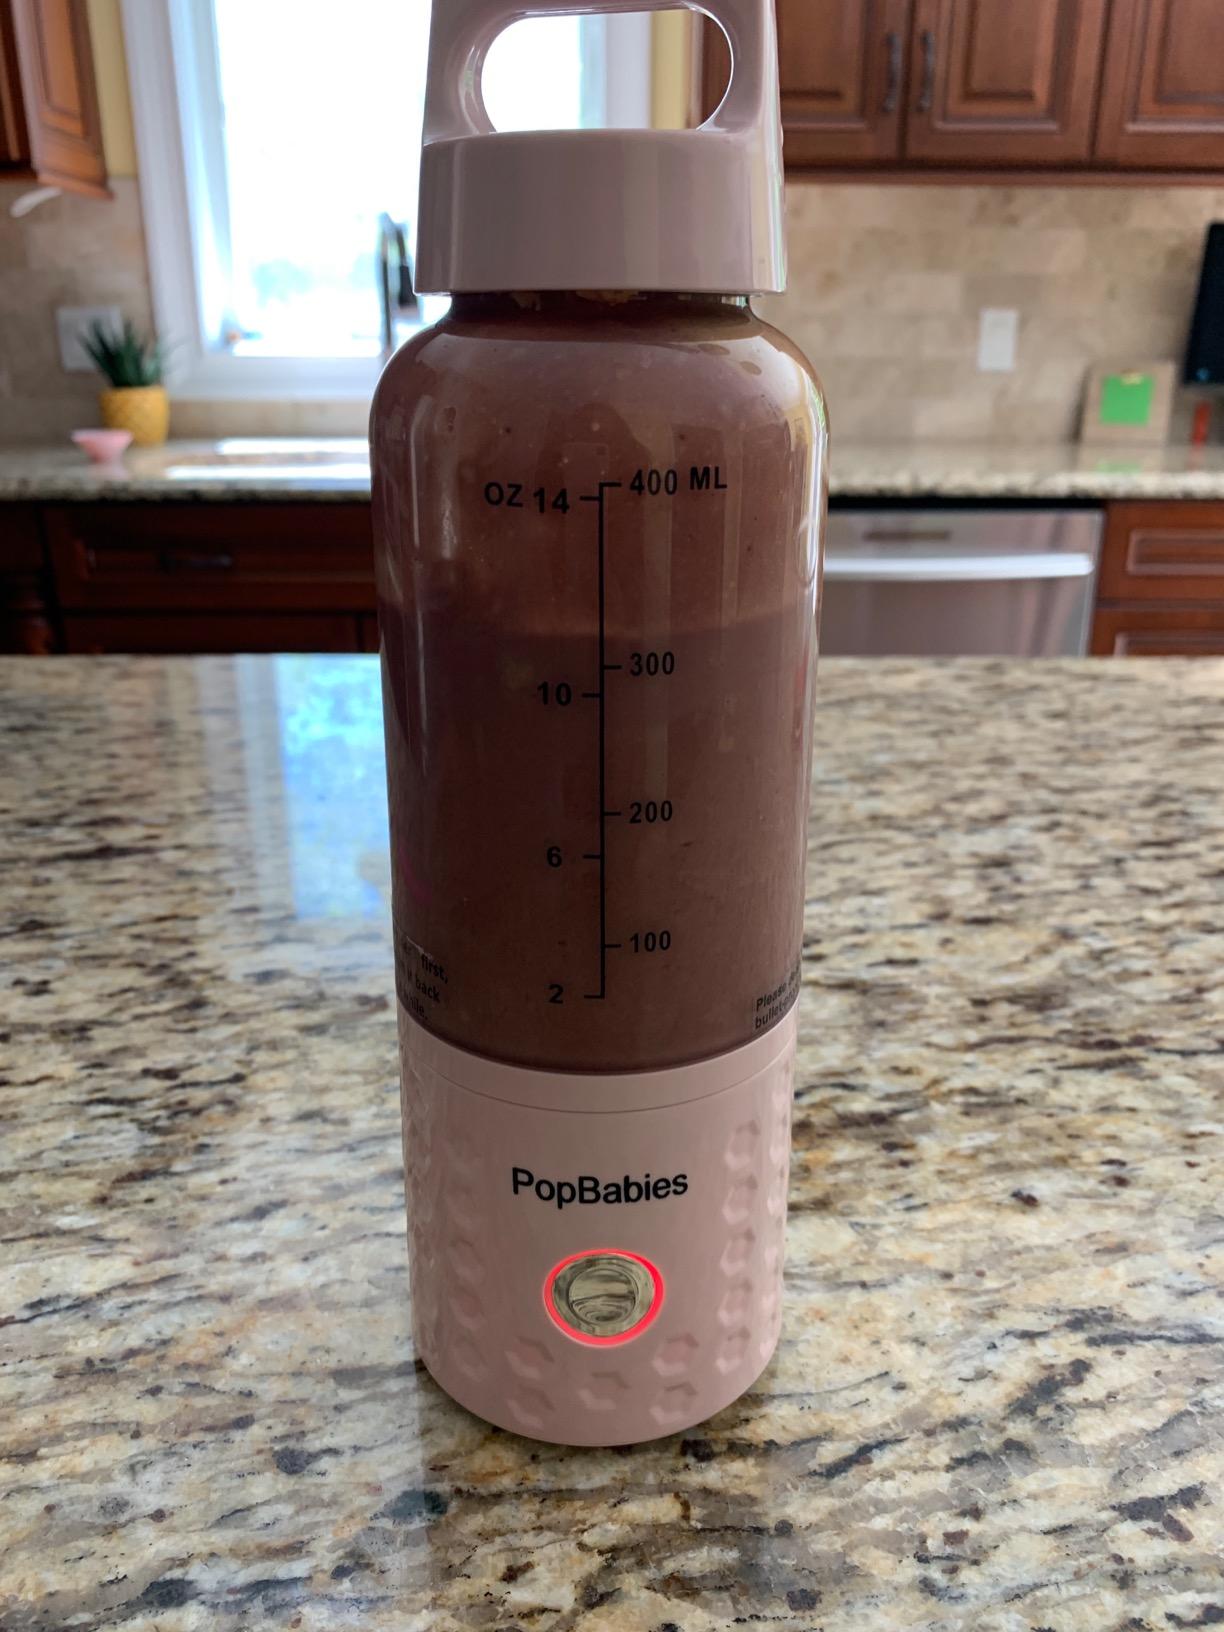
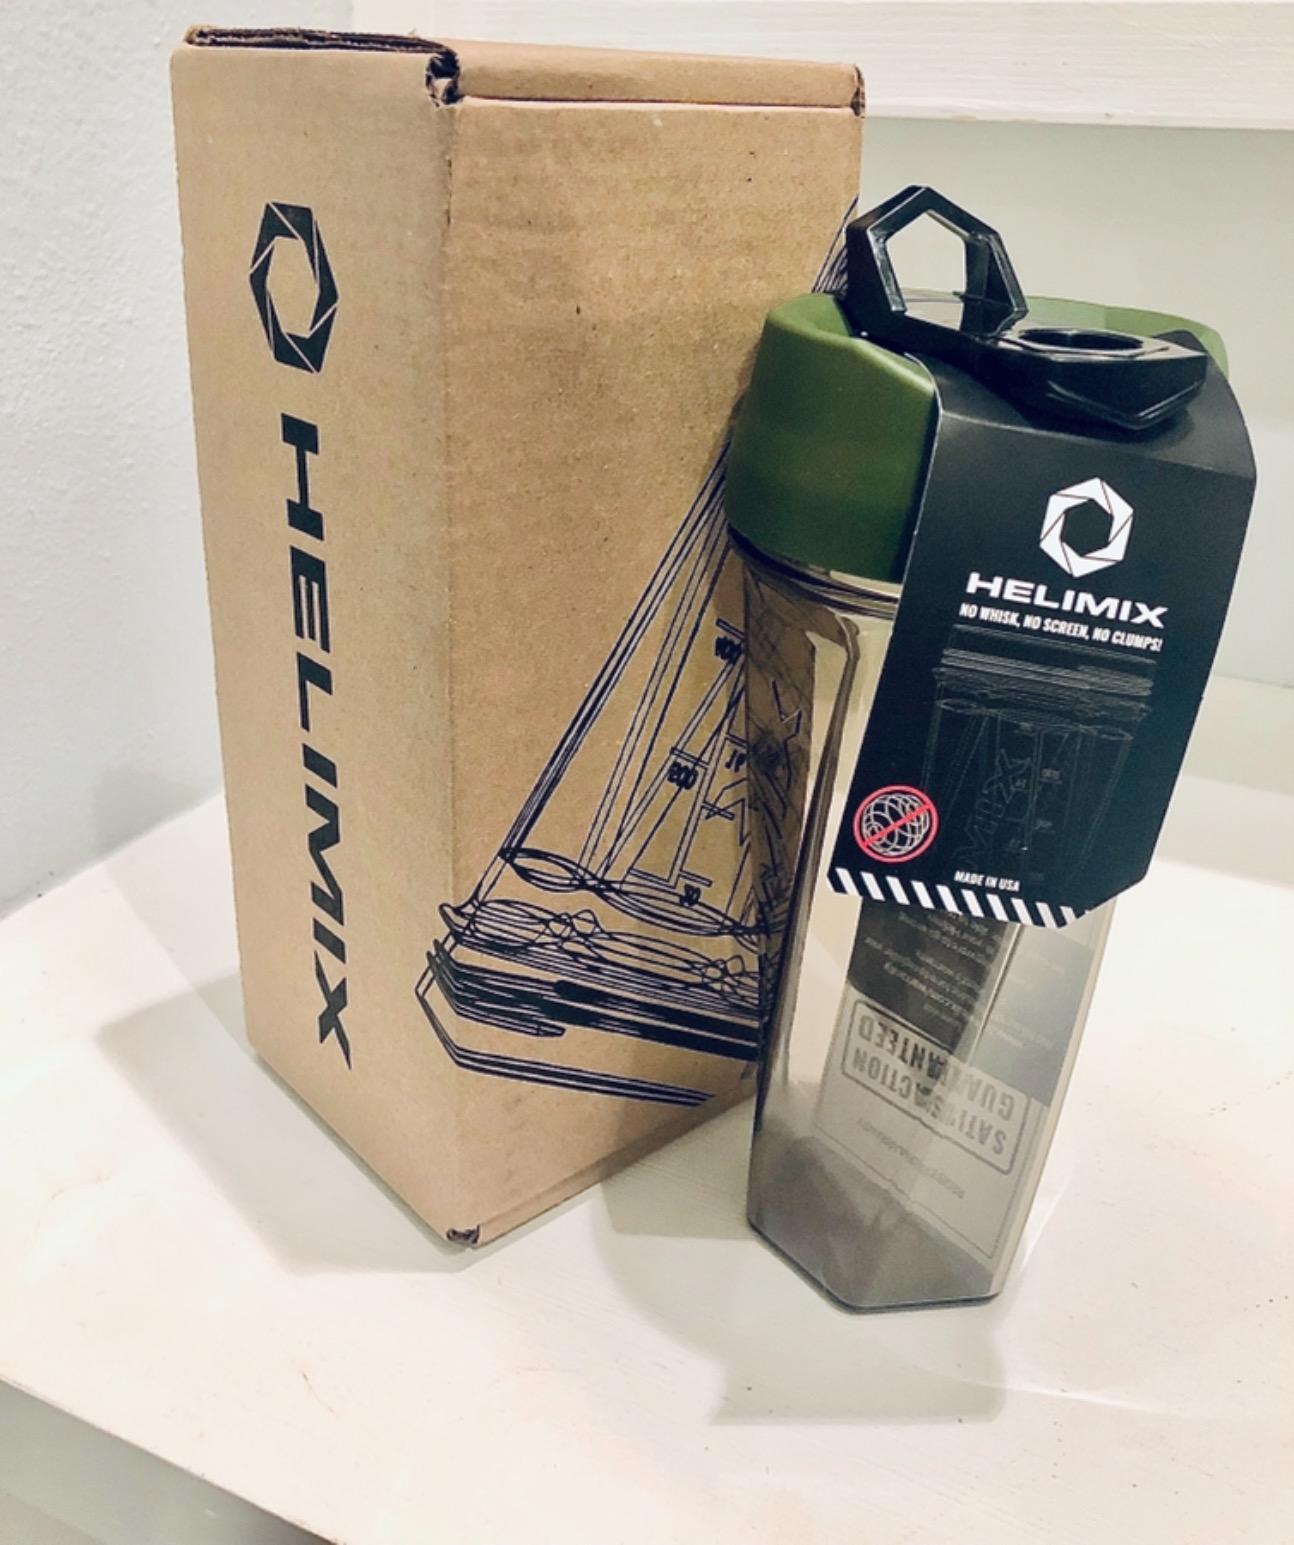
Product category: items_blender
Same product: no